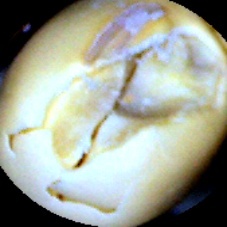
Label: Broken